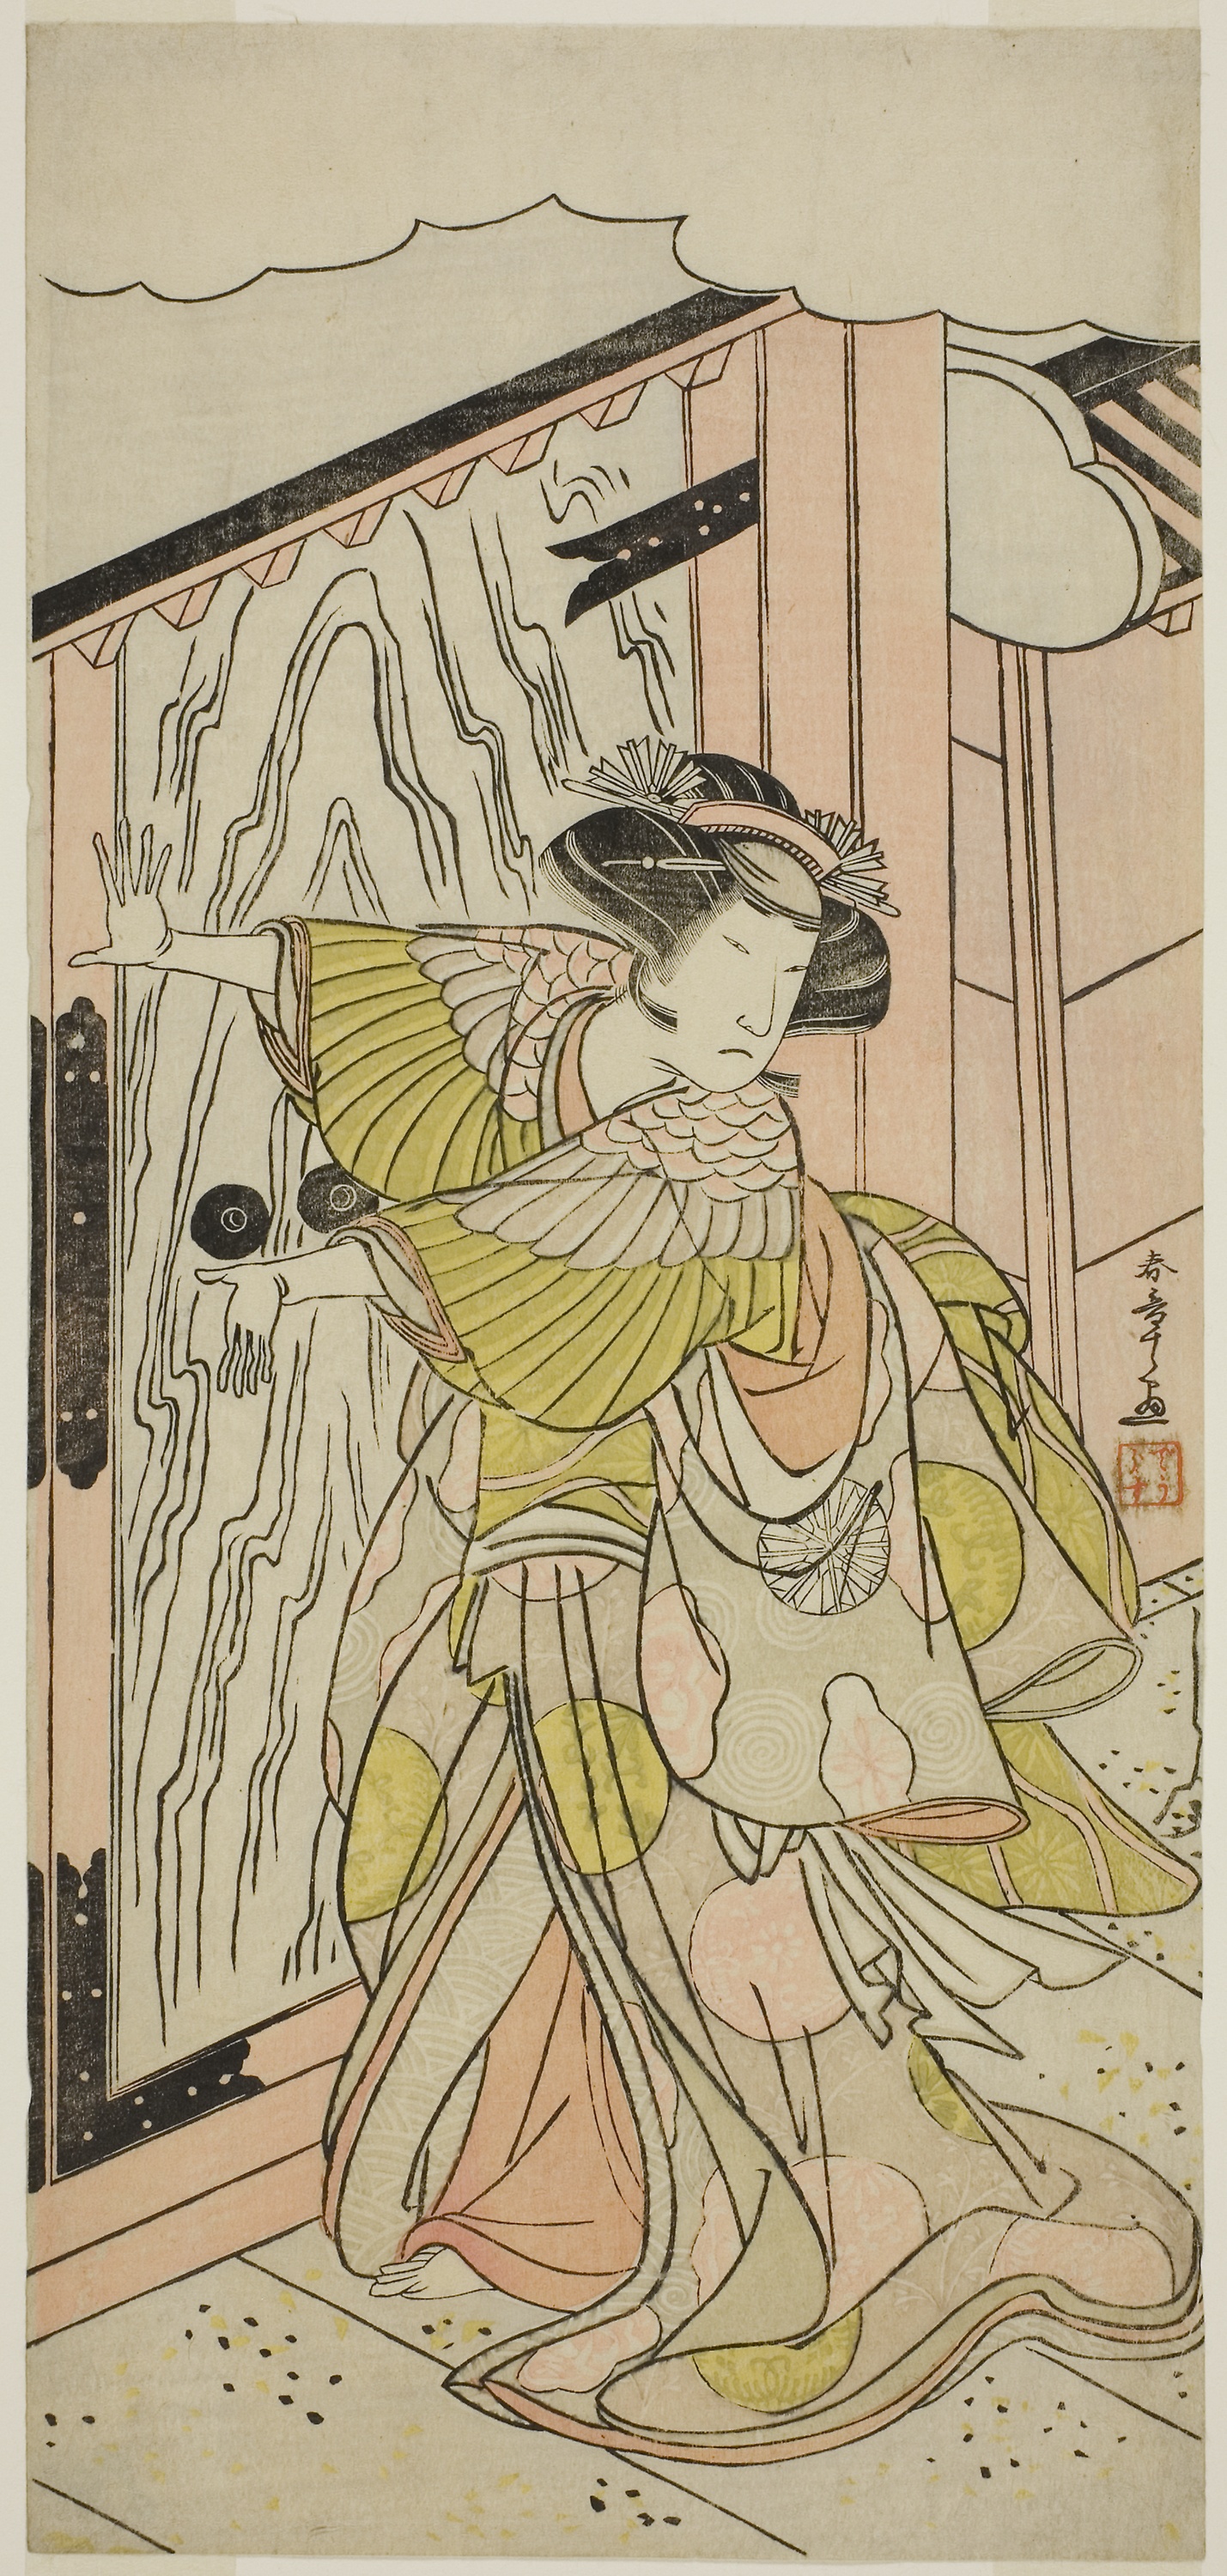
cartoon, illustration, art, drawing, painting, fictional character, pattern, fiction, costume design, style